Von Hayes

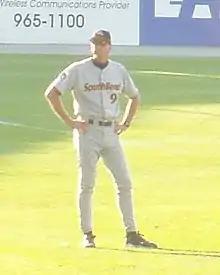
Hayes with the South Bend Silver Hawks in 2003

Von Francis Hayes (born August 31, 1958) is an American former professional baseball player and manager. He played in Major League Baseball (MLB) as an outfielder from 1981 to 1992, most prominently with the Philadelphia Phillies where he was a member of the National League pennant-winning team and where he was a named an All-Star player in 1989. He also played for the Cleveland Indians and the California Angels. After his playing career, Hayes continued to work in professional baseball as a minor league baseball manager.